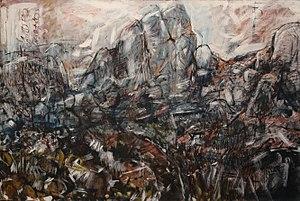
tableau - Dans le Luberon, huile sur toile 130 × 195 cm, 2008
Michel Moskovtchenko est un artiste peintre, sculpteur, dessinateur et graveur né à Tarare le 6 janvier 1935, vivant à Lyon à partir de 1953 et, depuis 1960, à Roussillon.